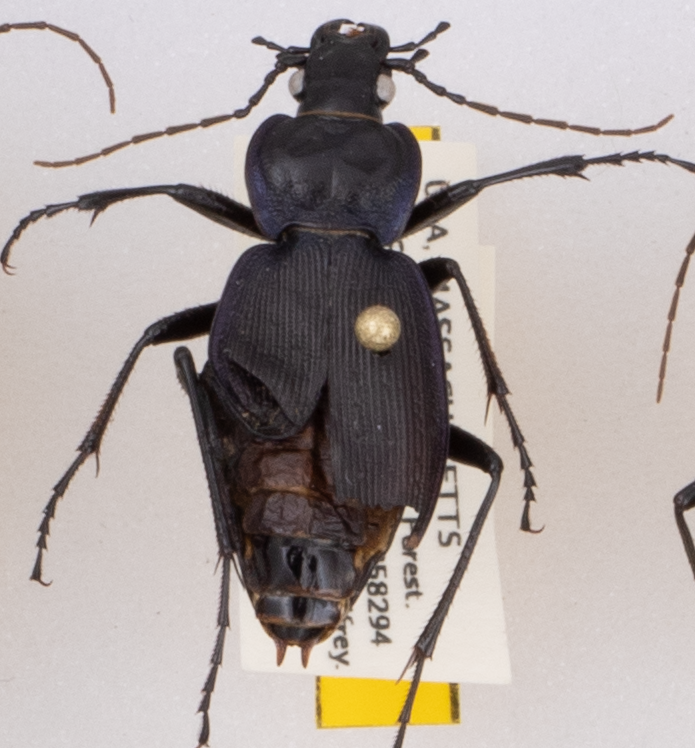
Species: Carabus goryi
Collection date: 2019-06-18
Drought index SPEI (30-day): -0.116
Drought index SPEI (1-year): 2.09
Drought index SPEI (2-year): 2.09